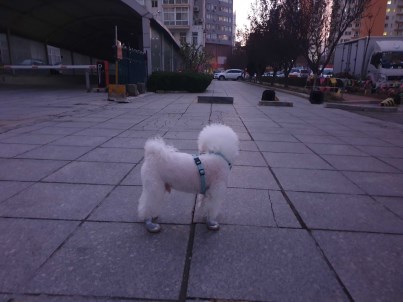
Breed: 3083-n000117-Bichon_Frise